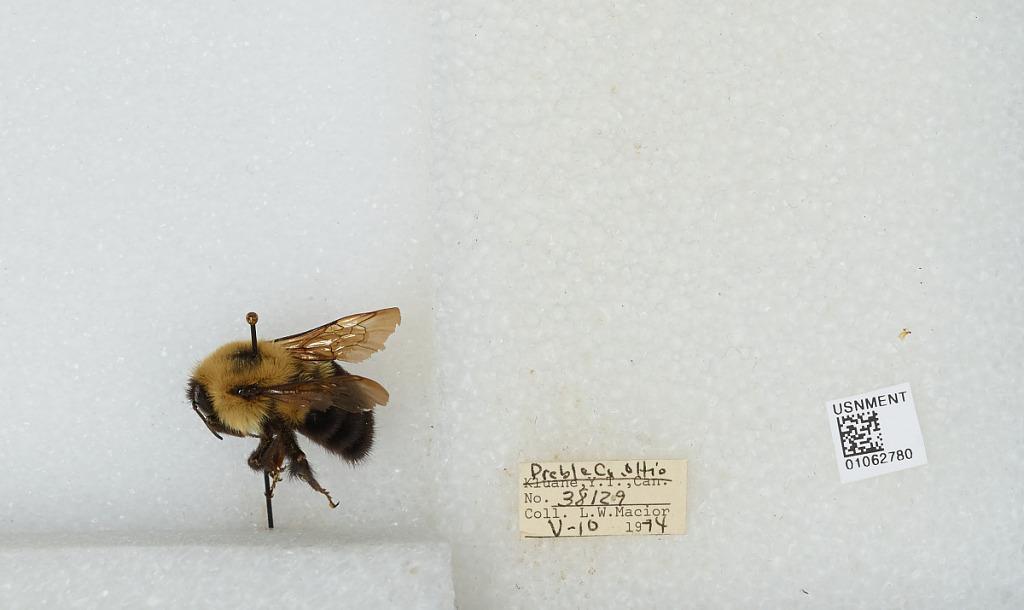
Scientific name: Bombus (Pyrobombus) bimaculatus Cresson
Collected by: L. Macior
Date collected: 1974-5-10
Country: United States
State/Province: Ohio
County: Preble
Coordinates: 39.7778, -84.6897